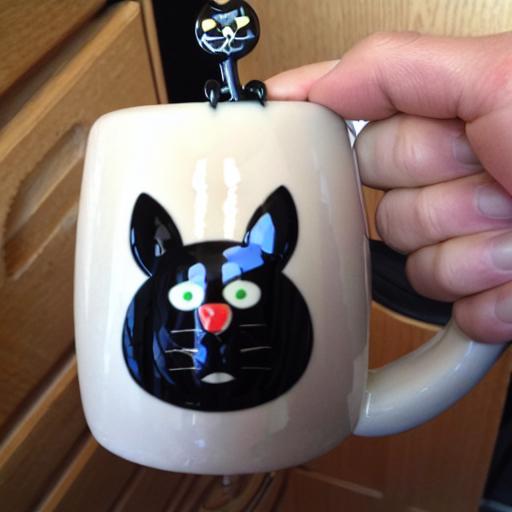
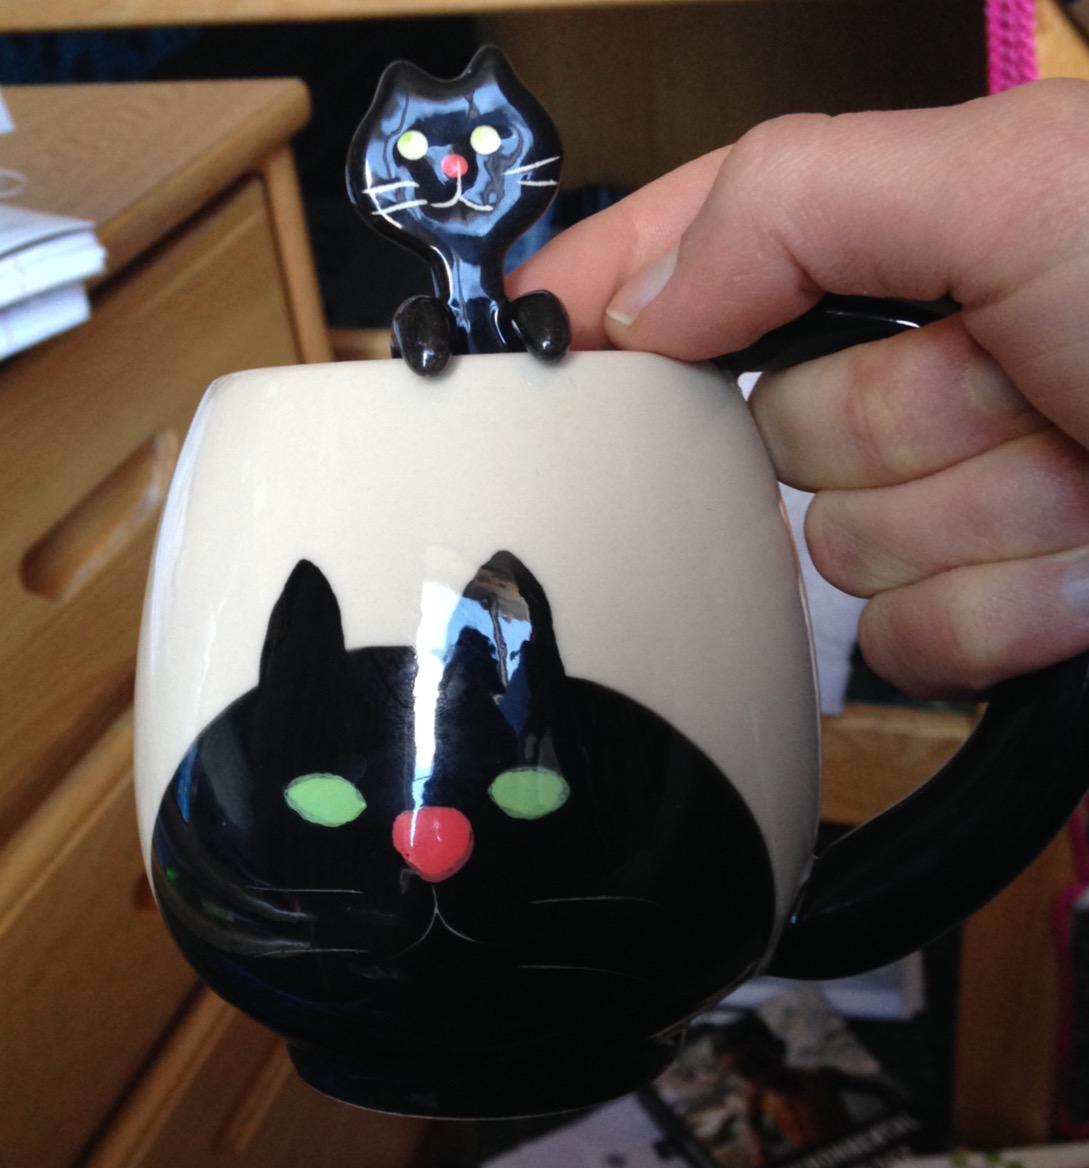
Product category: items_mug
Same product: no